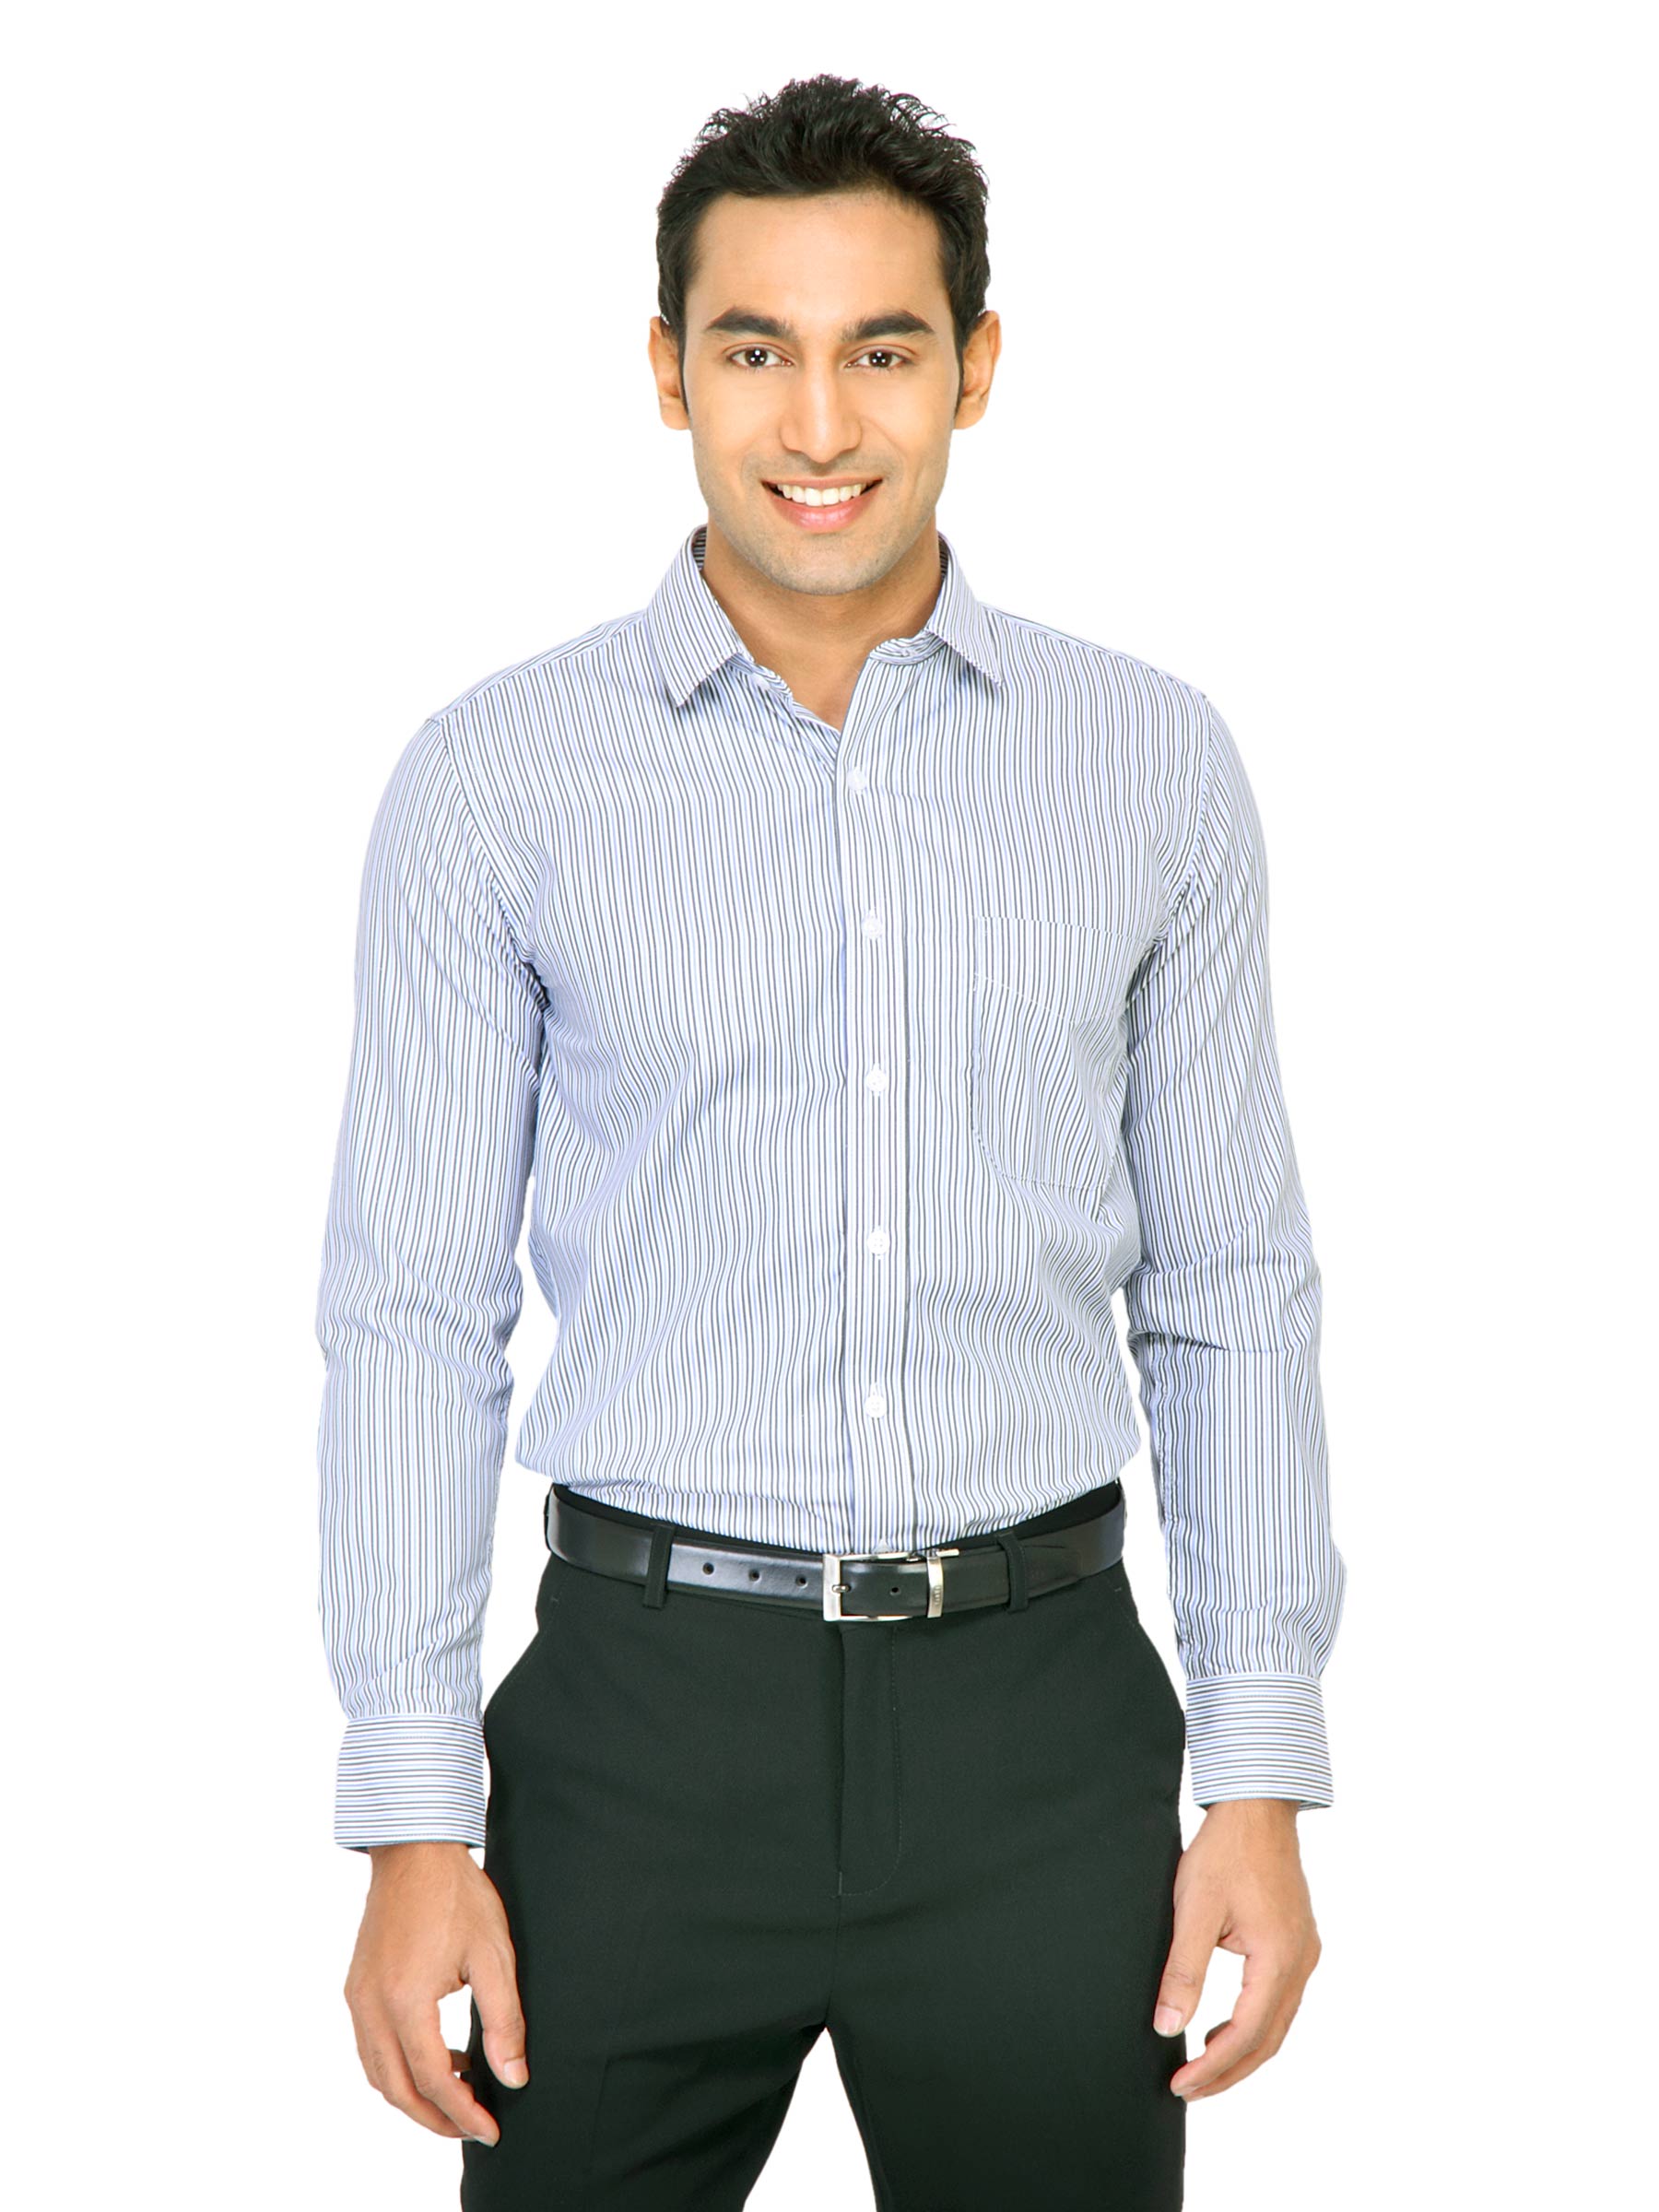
Mark Taylor Men Blue White & Dark Grey Striped Shirt
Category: Apparel / Topwear / Shirts
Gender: Men
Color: Blue
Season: Fall 2011
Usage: Formal